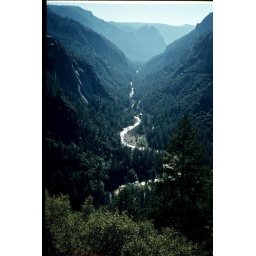
A scan from an old picture. A river in the rocky mountains in 1985.